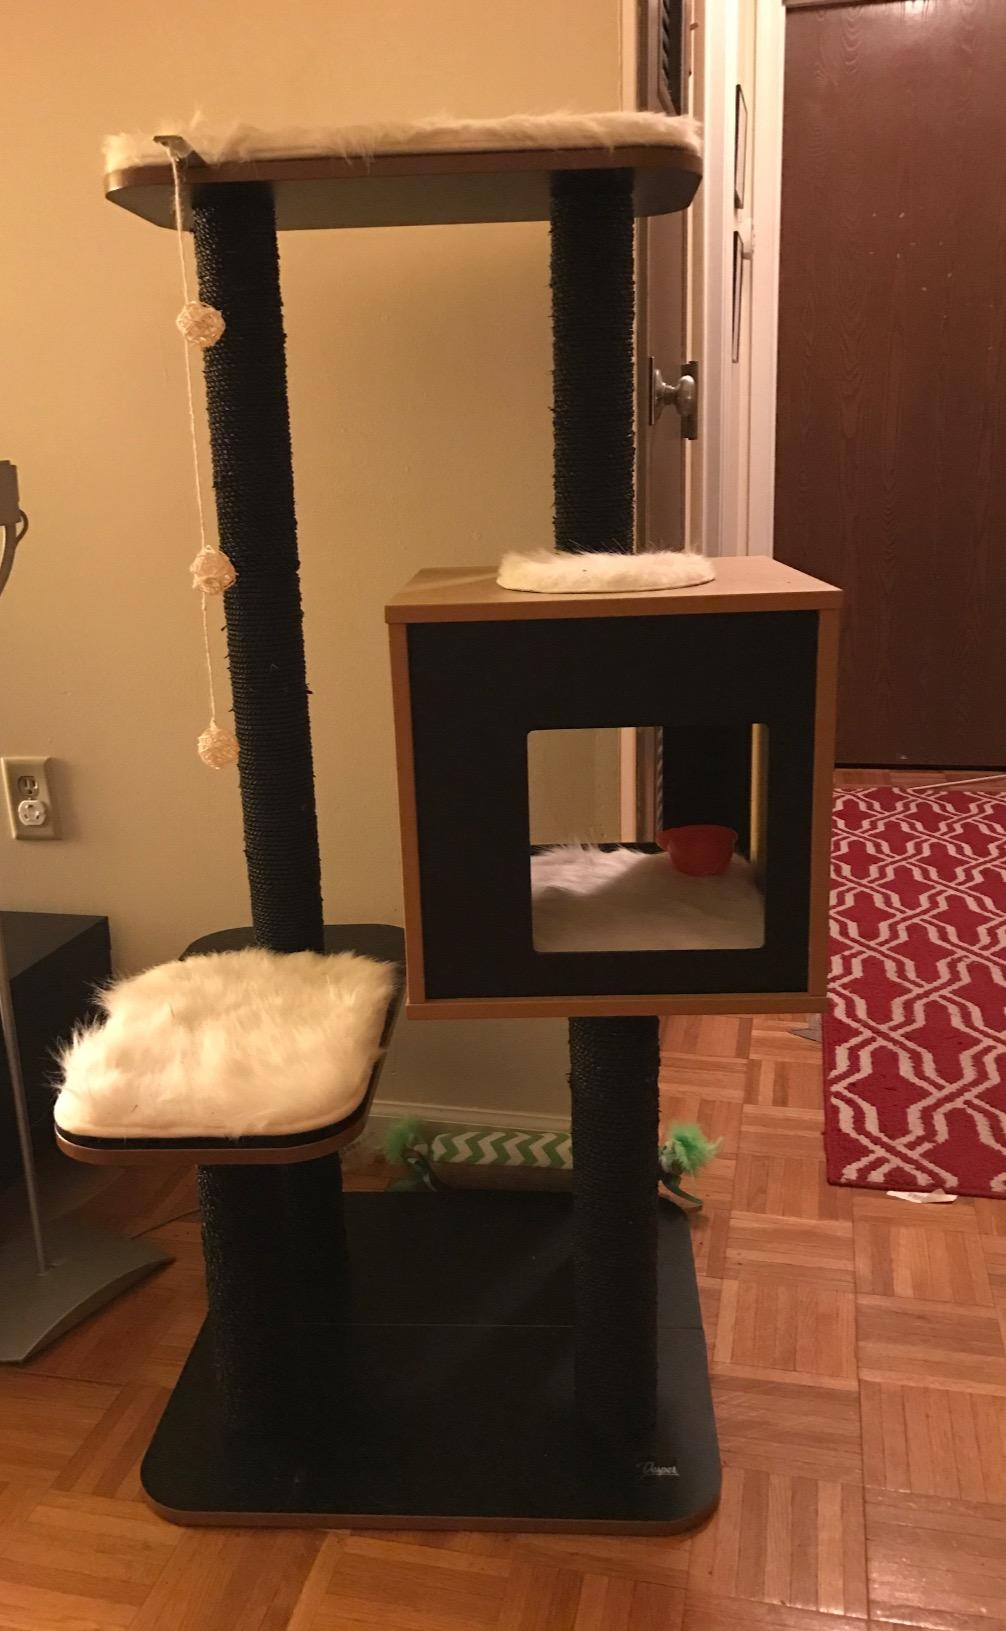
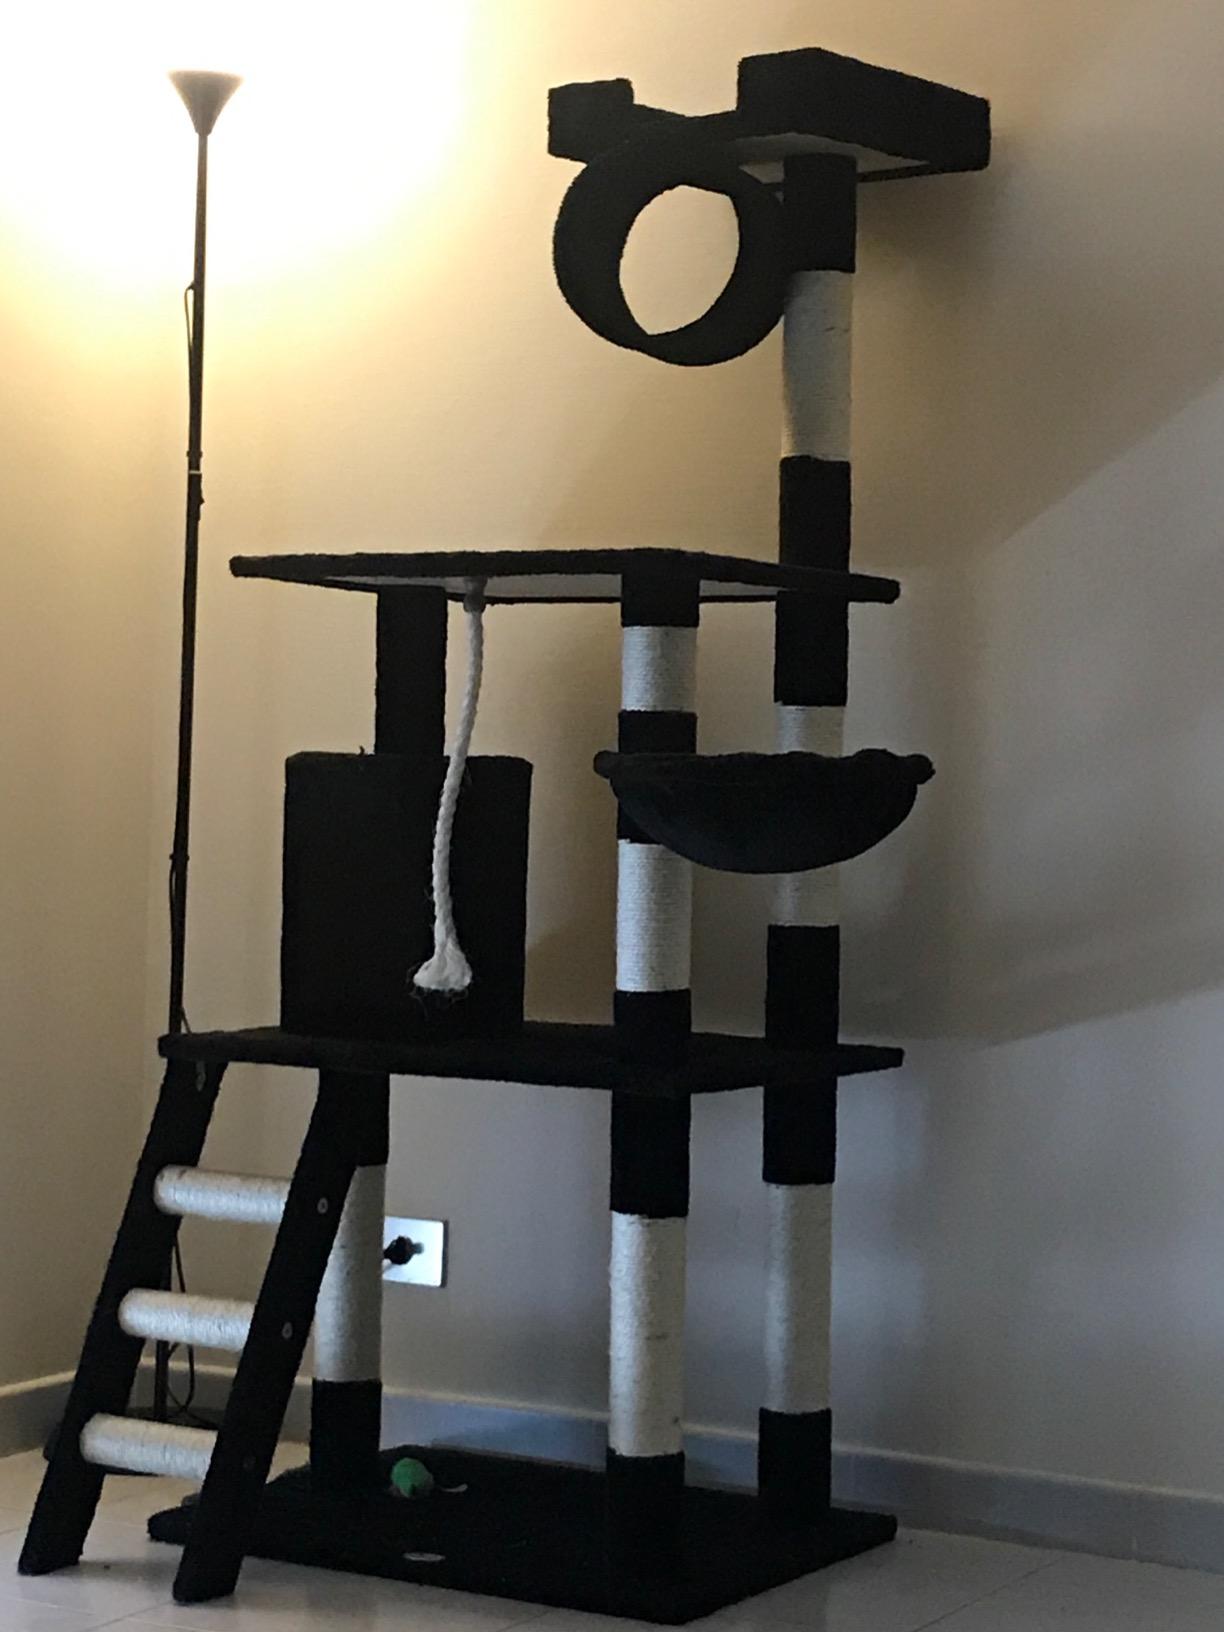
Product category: items_cat tree
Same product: no